Nation Radio South

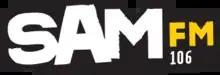
Sam FM South Coast logo used from 2015-2020

On 1 April 2015, the station was rebranded again as Sam FM, which runs with a strapline of "We're In Charge" - the station controls the music and doesn't play requests - interspersed with topical one-liners in between songs by Gareth Hale who was referred to as 'The Voice of Sam FM'. However, by end of 2019 these one-liners had been withdrawn.